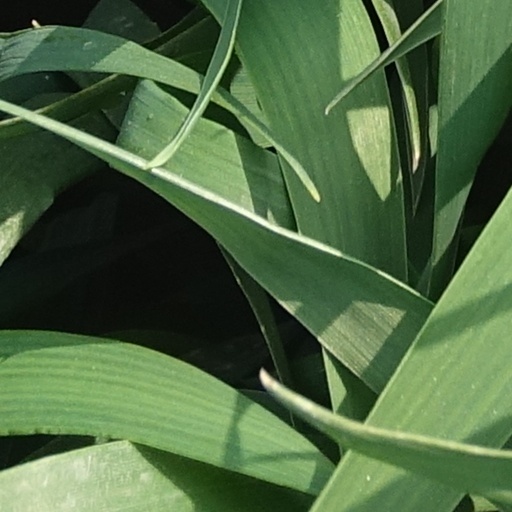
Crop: wheat